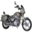
Label: motorcycle